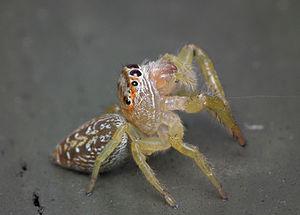
Les Salticidae sont une famille d'araignées aranéomorphes.